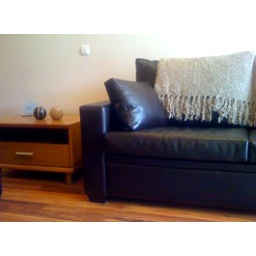
3 seater sofa pull out bed'Matia' in dark brown. corner cabinet in Syriusz range